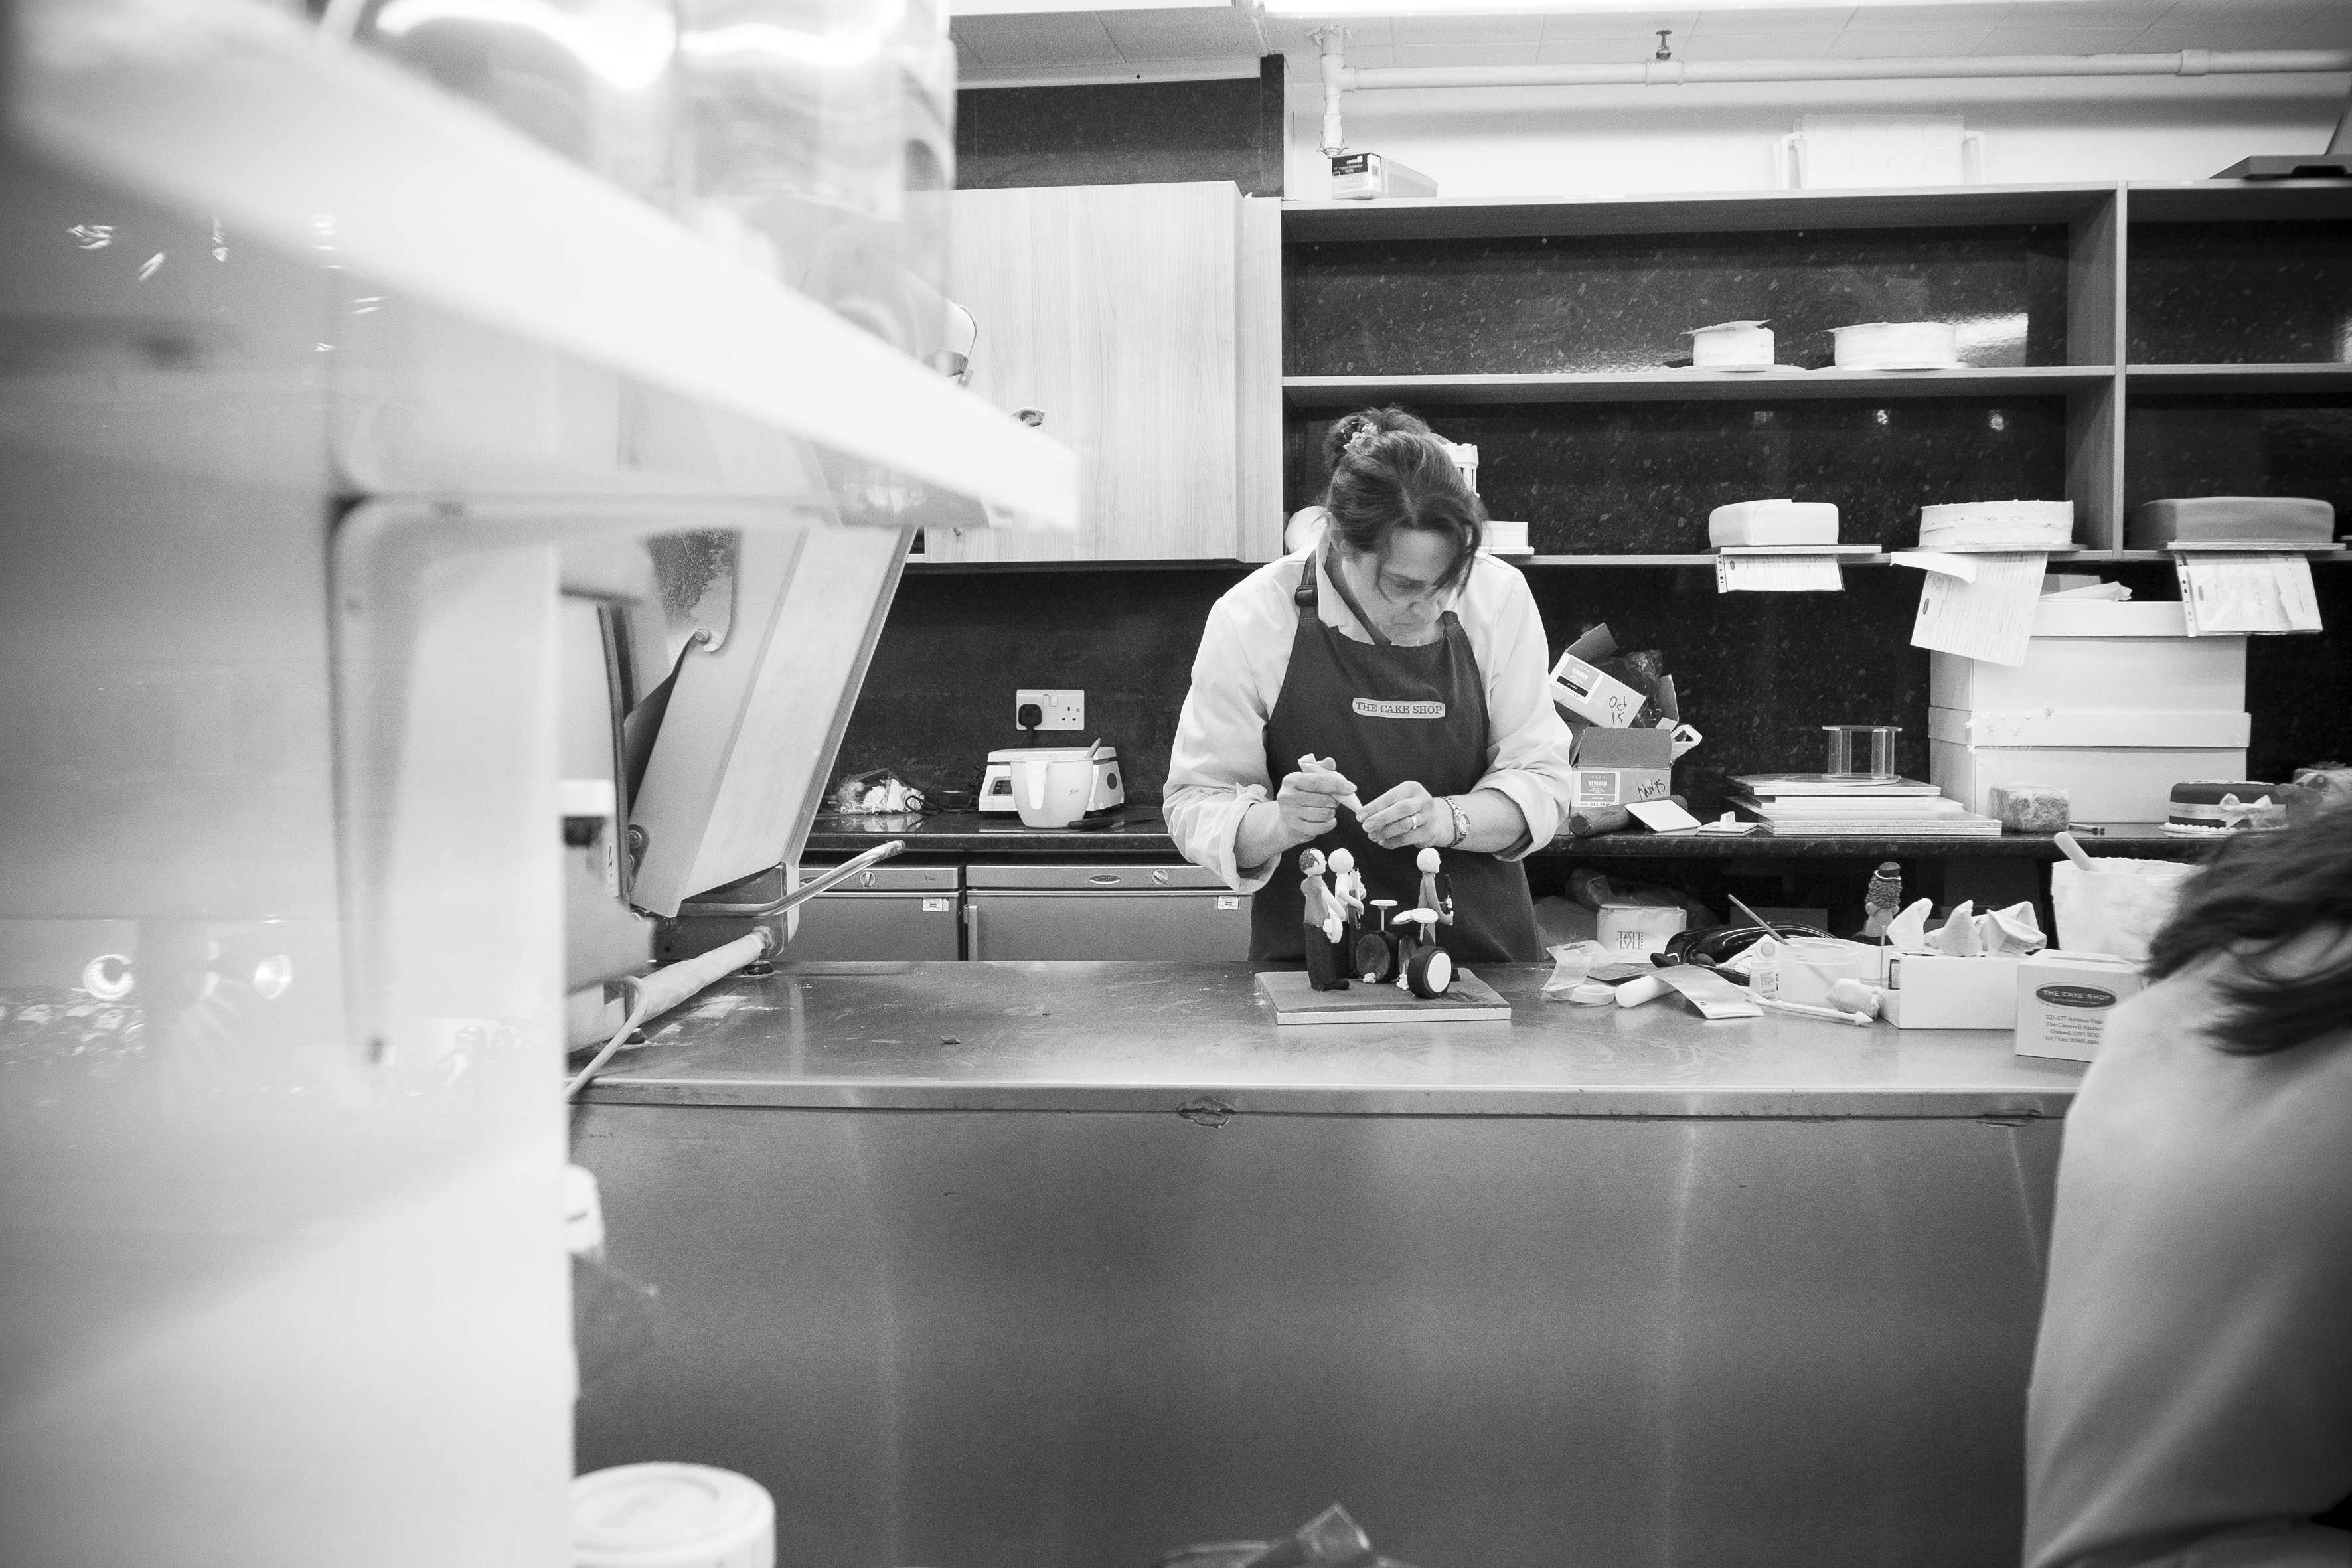
black and white, white, street, photography, urban, travel, fujifilm, black, monochrome, uk, england, bw, blackandwhite, blackwhite, design, ngc, photograph, noiretblanc, unitedkingdom, image, fuji, oxford, shape, fujixt1, fujix, monochrome photography